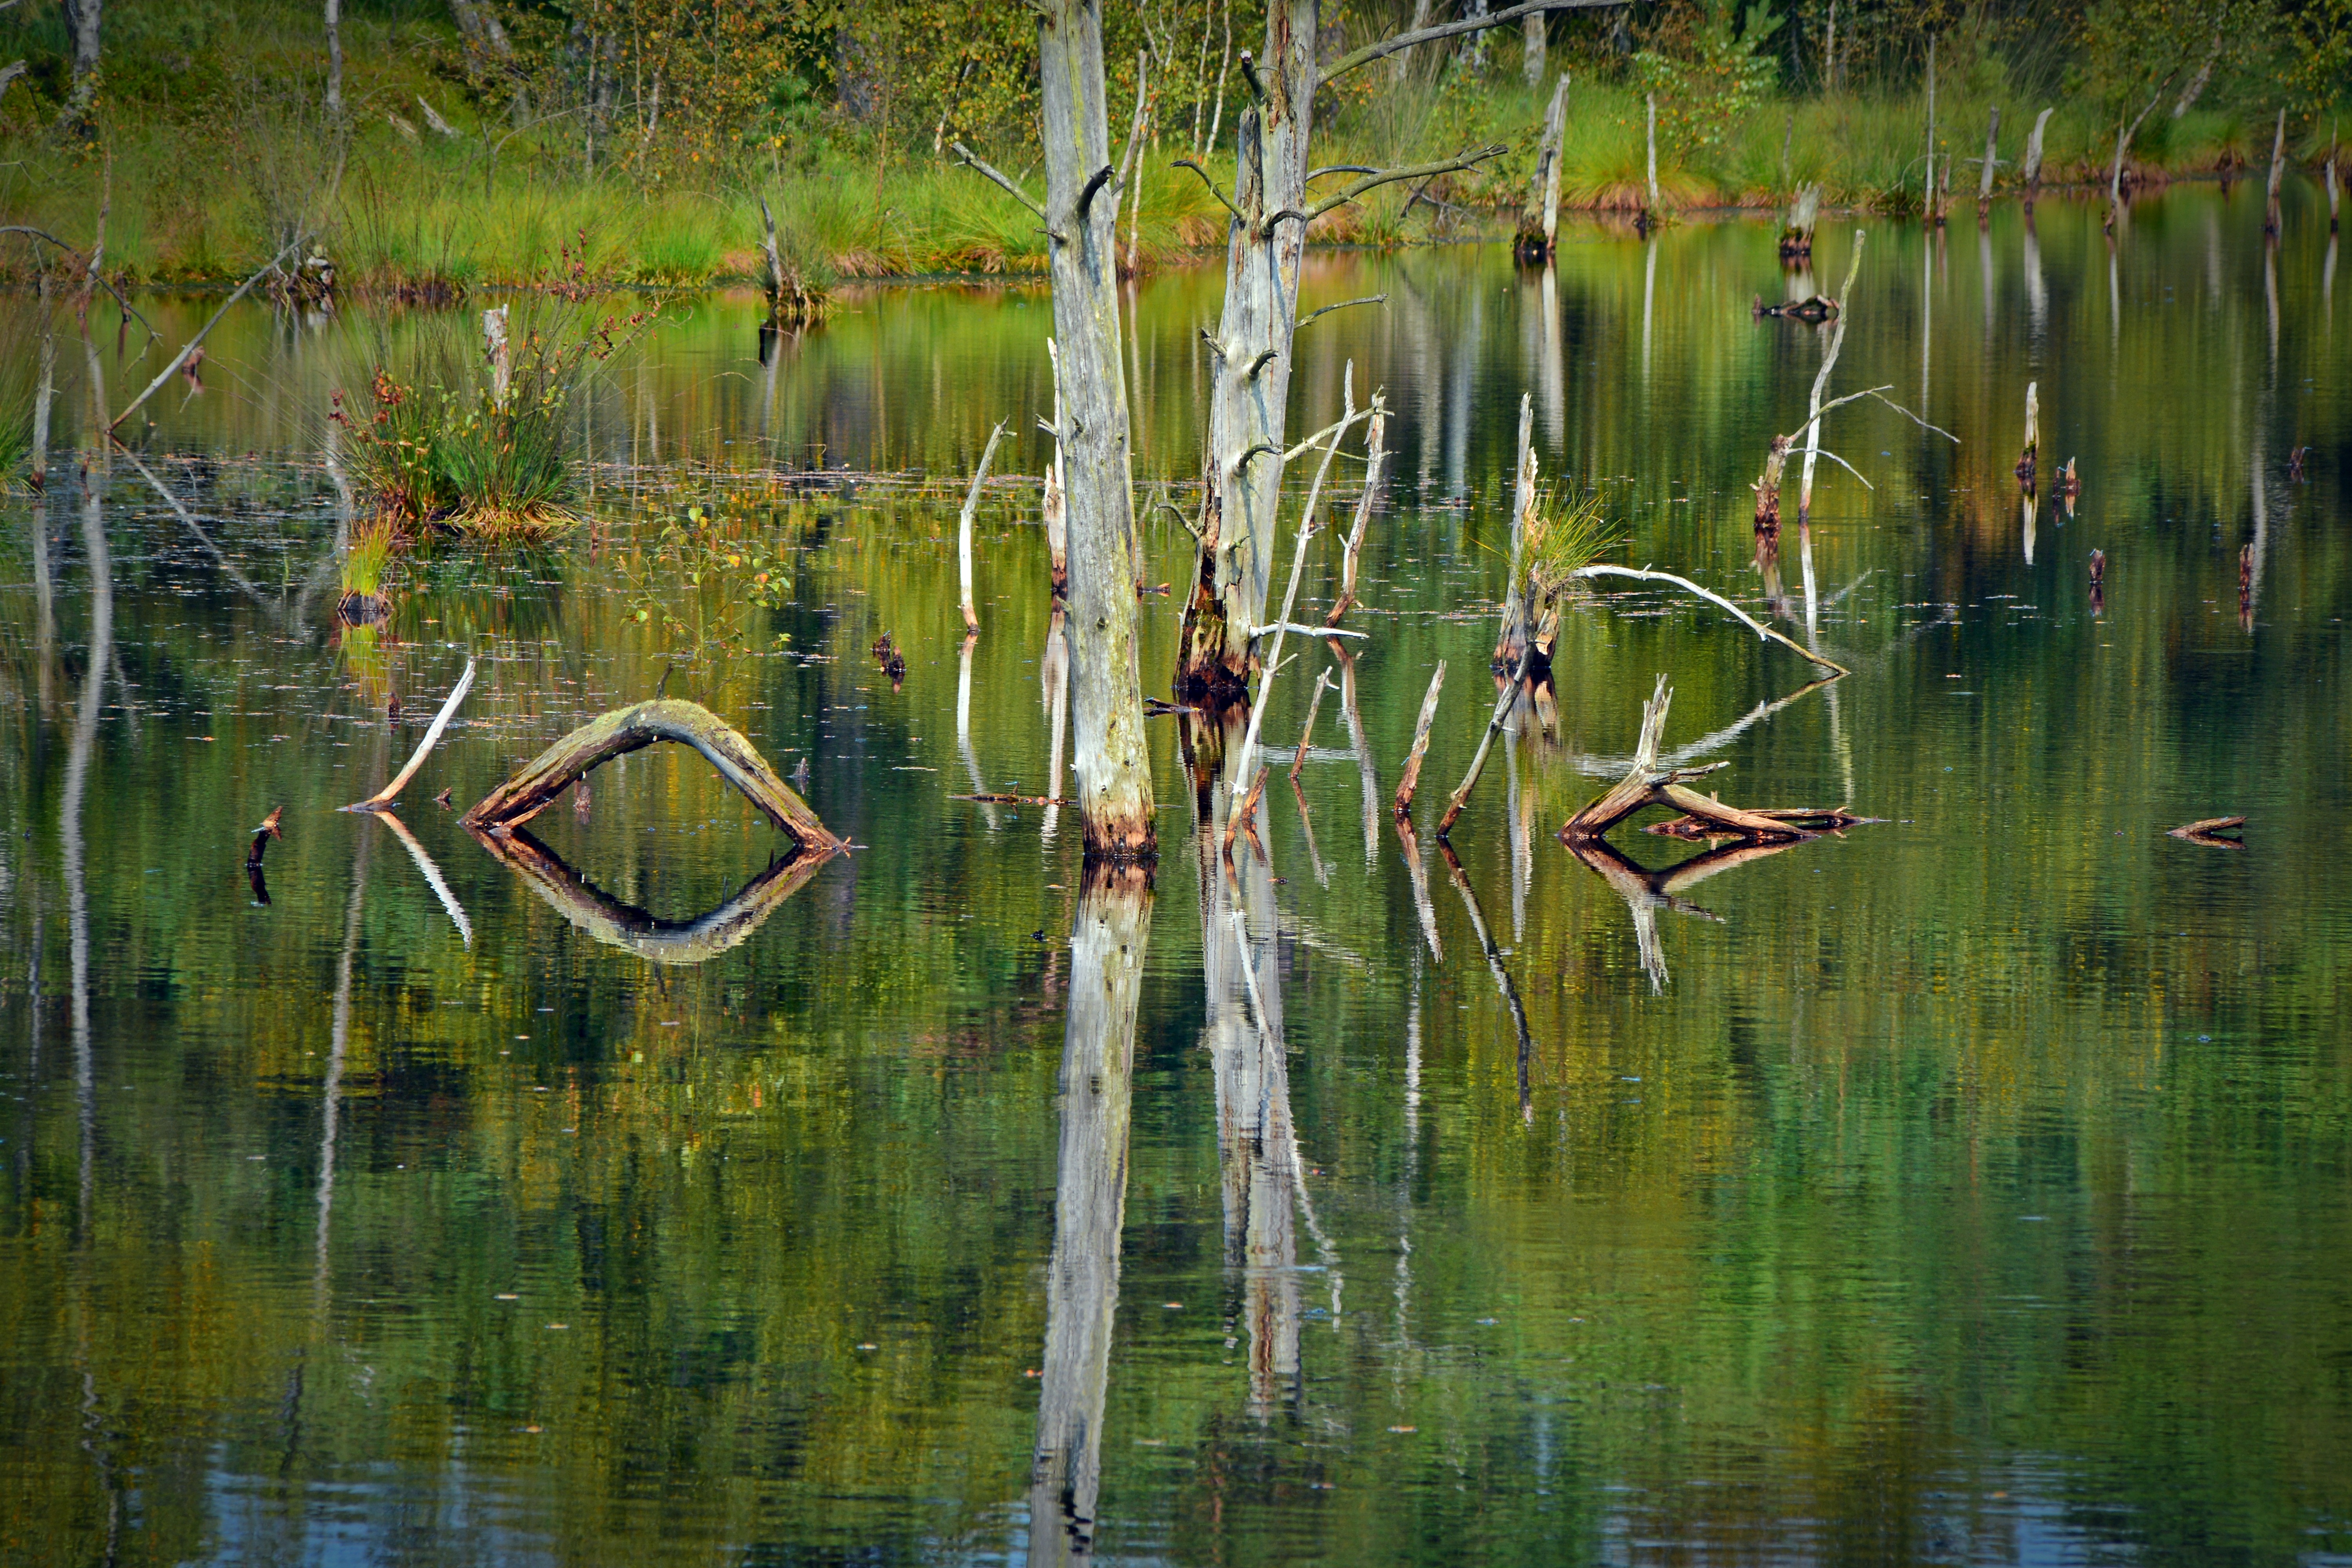
landscape, tree, water, nature, forest, marsh, swamp, bird, wood, pond, wildlife, reflection, botany, fauna, moor, wetland, habitat, water bird, moorland, mirroring, nature reserve, pietz moor, schneverdingen, fish pond, natural environment, grass family, bayou